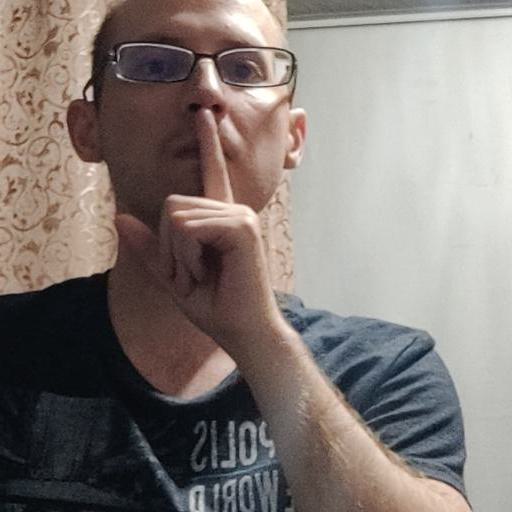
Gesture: mute